MKP Pogoń Siedlce

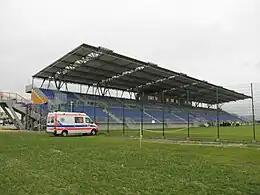
Municipal Stadium in Siedlce

The club was founded in 1944 as Ognisko Siedlce after Nazi Germany's occupation of Siedlce had ended. Before the World War II, several football clubs existed in Siedlce, including "Strzelec Siedlce" and "WKS 22. pp Siedlce", a military club having played in the Polish League from 1932 to 1934.